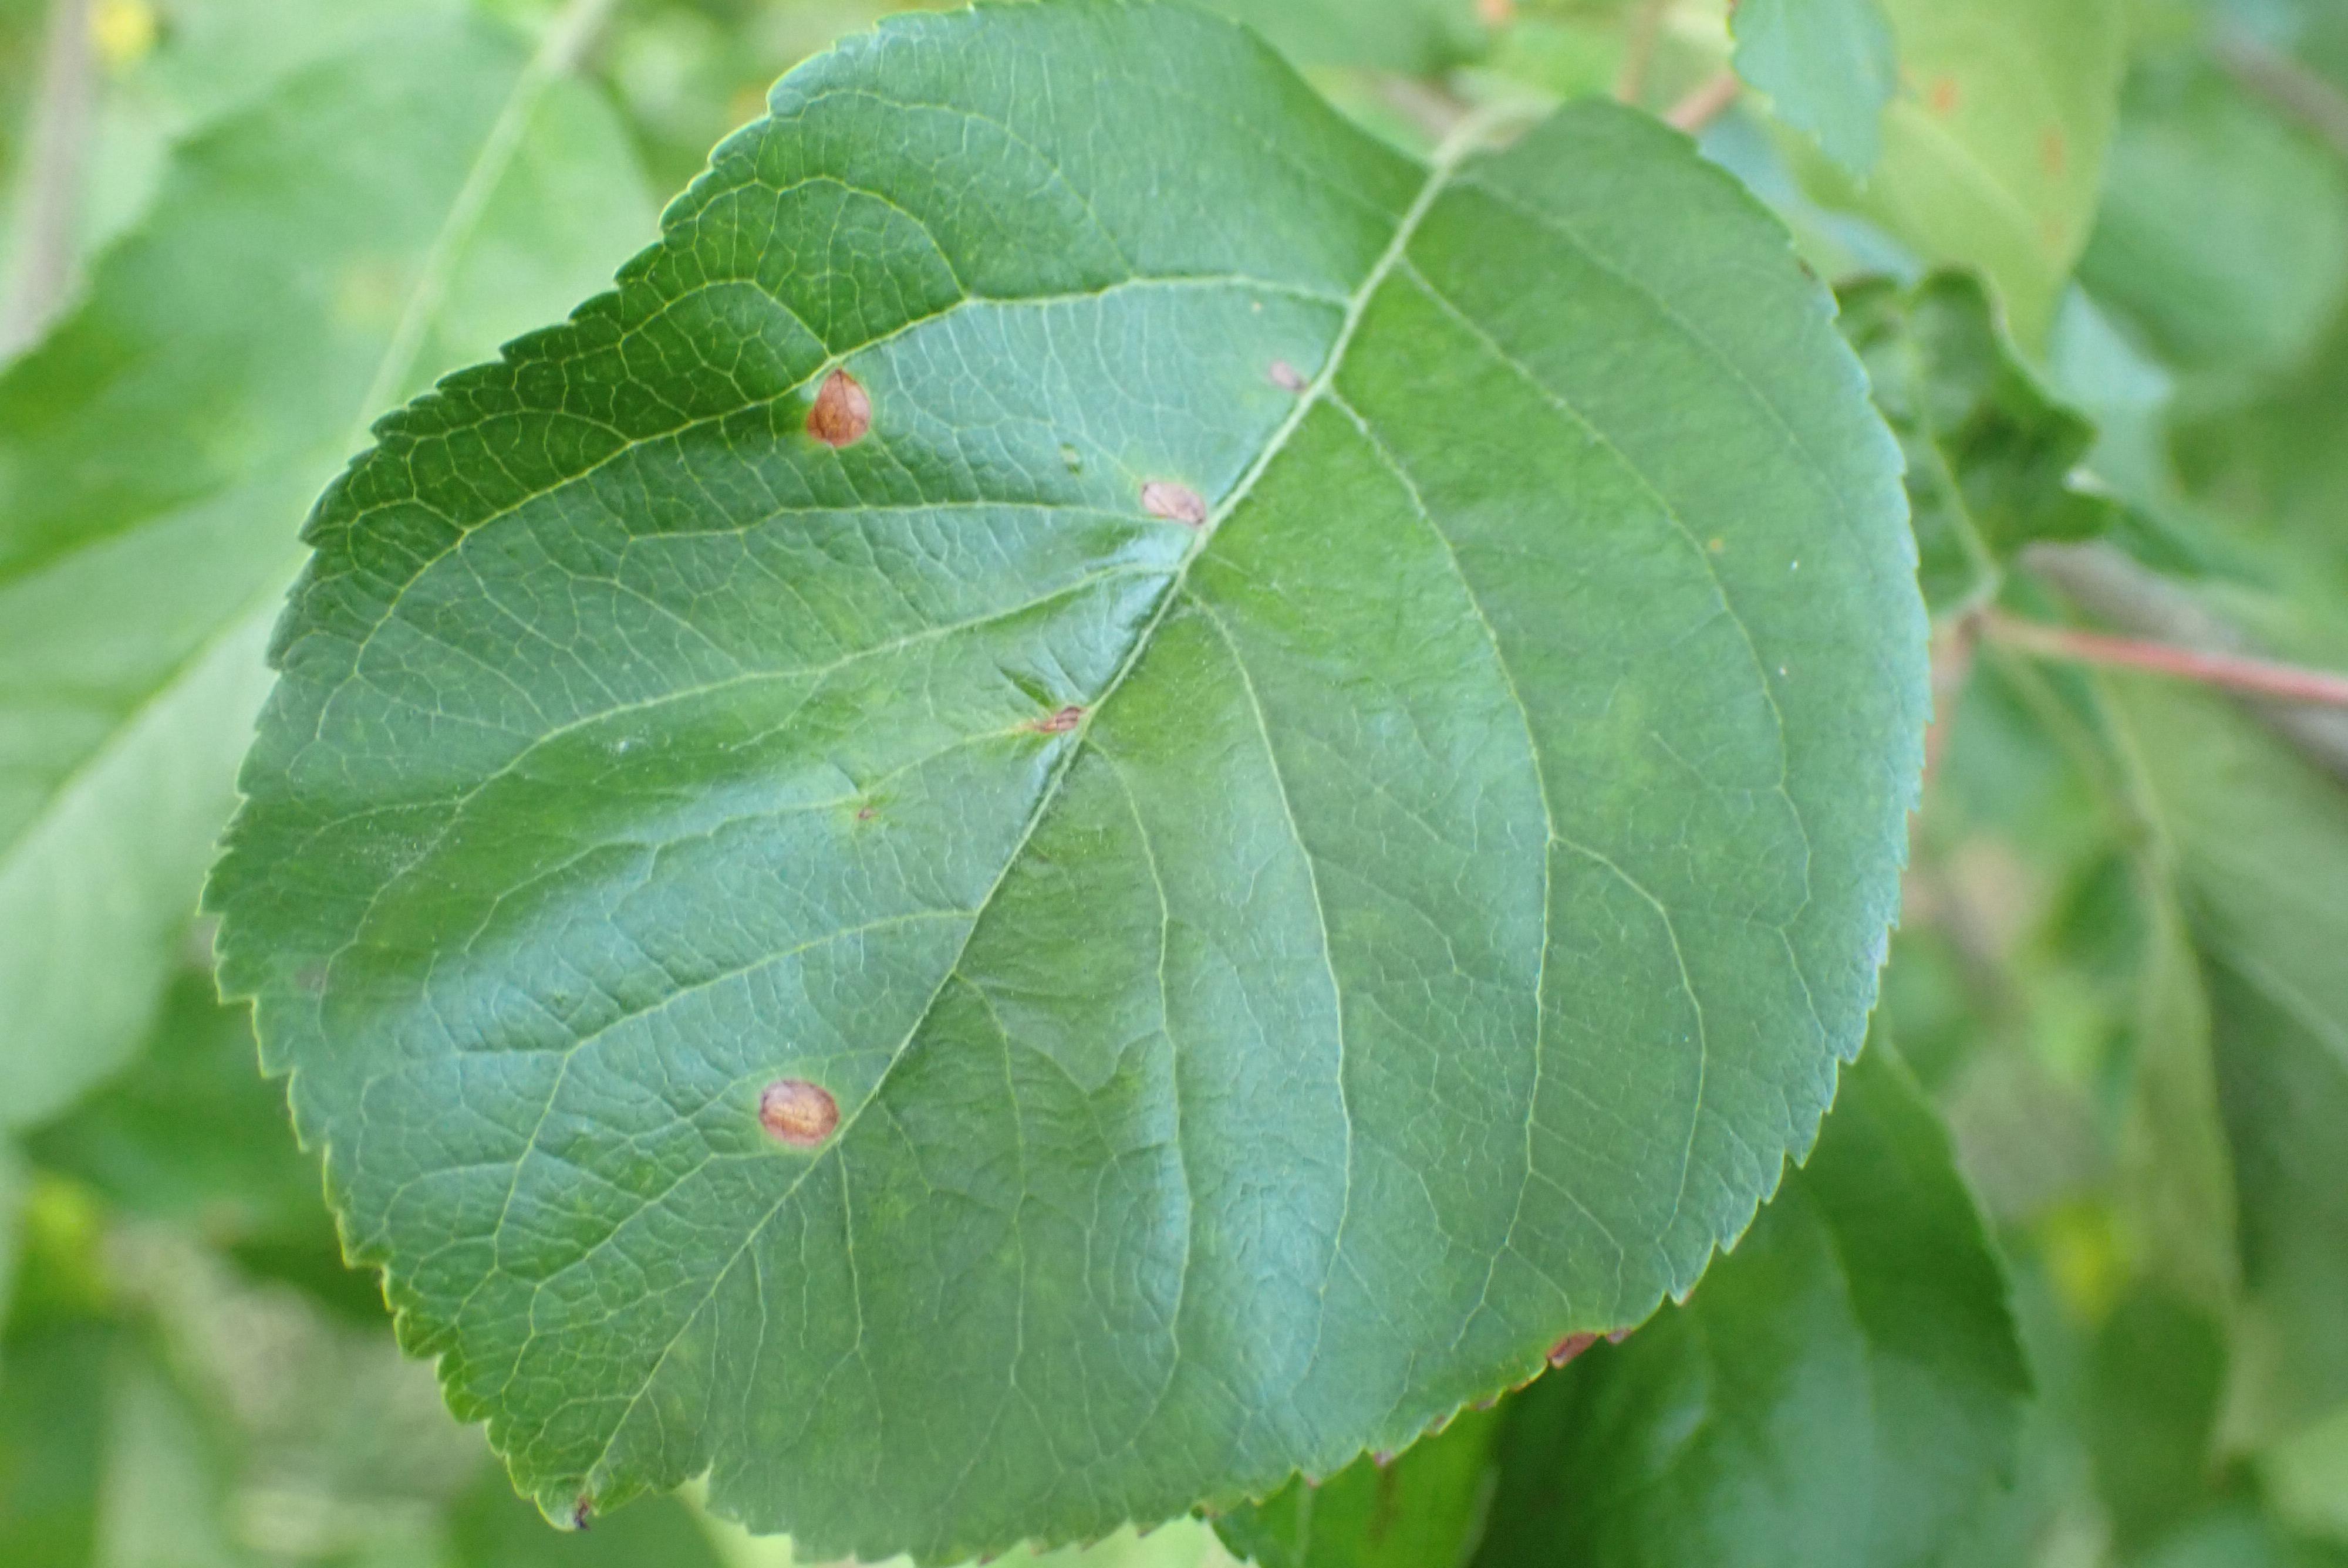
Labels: frog_eye_leaf_spot